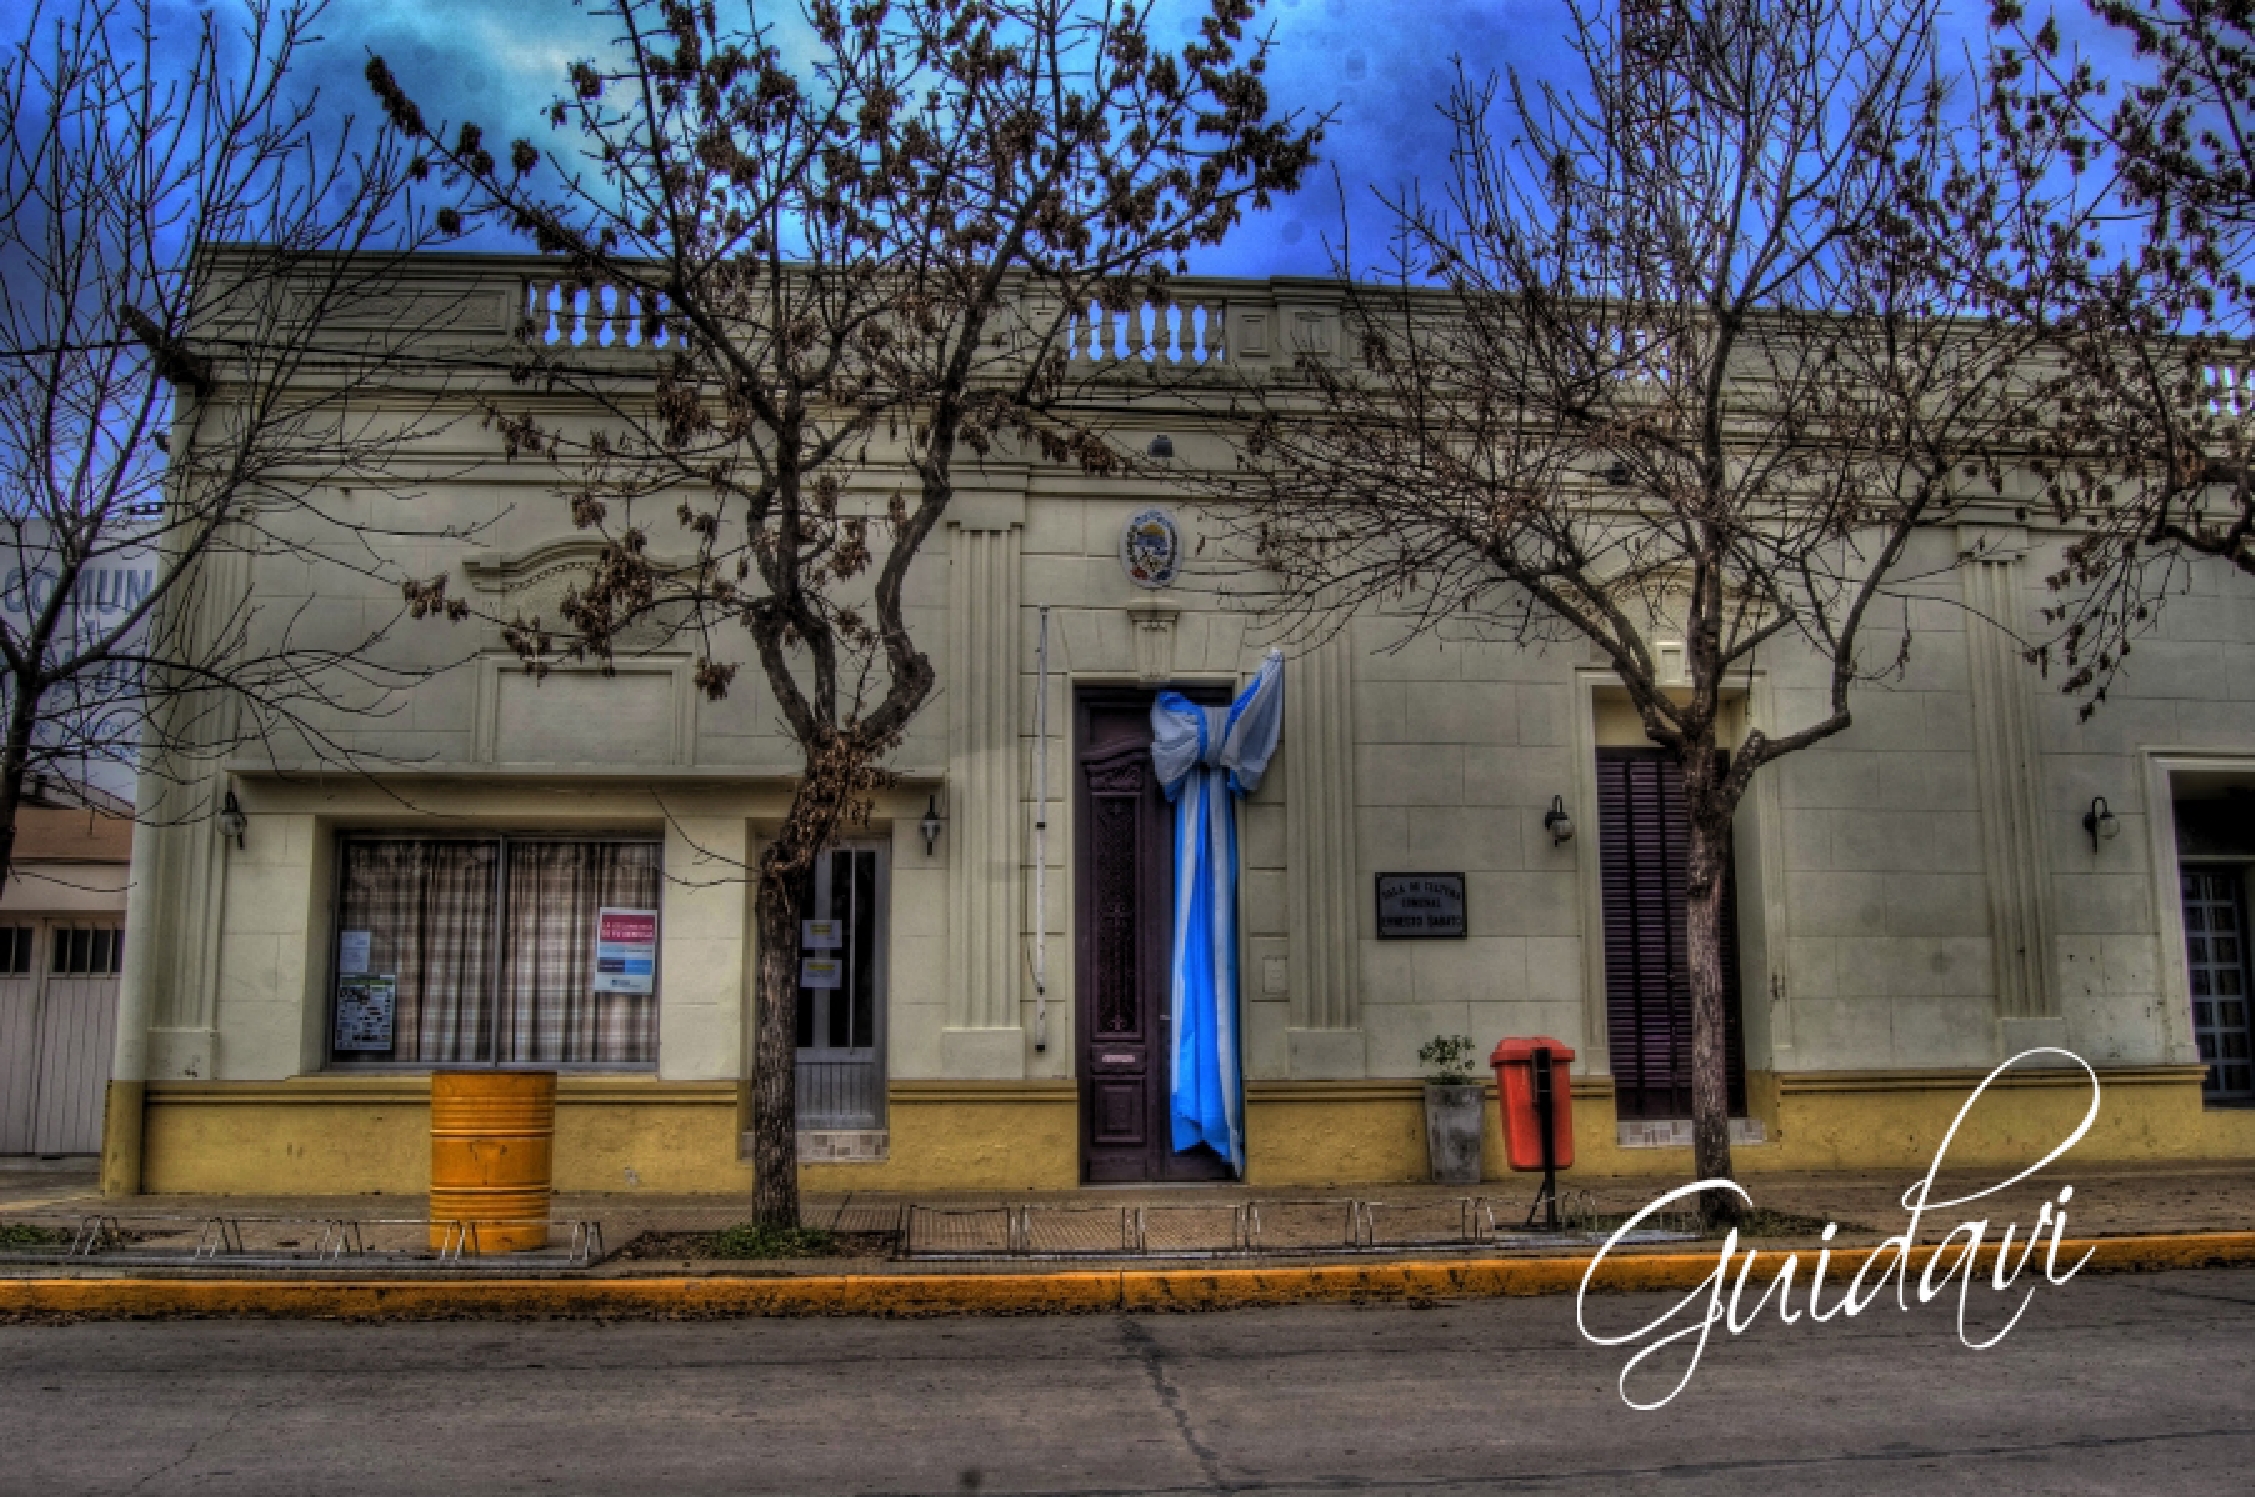
natural, property, building, house, architecture, town, home, residential area, neighbourhood, sky, tree, facade, real estate, urban area, window, street, plant, city, road